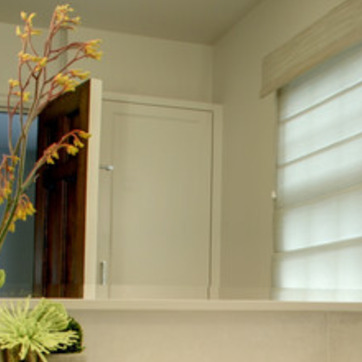
Material: mirror